Ethmia millerorum

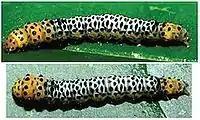
Larva

The length of the forewings is . The ground color of the forewings is white with a large quadrate dorsal purplish coppery blotch at the posterior half from near the base to the tornus. The costal area has four blackish spots at the base and there is one distinct spot at the dorsum. The hindwing ground colour is whitish, but darker towards the margin.